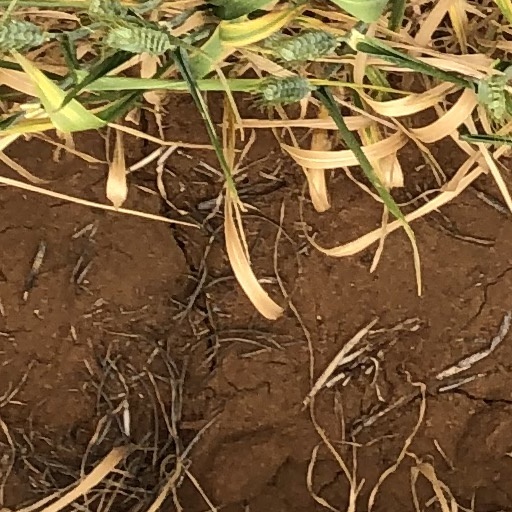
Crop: wheat